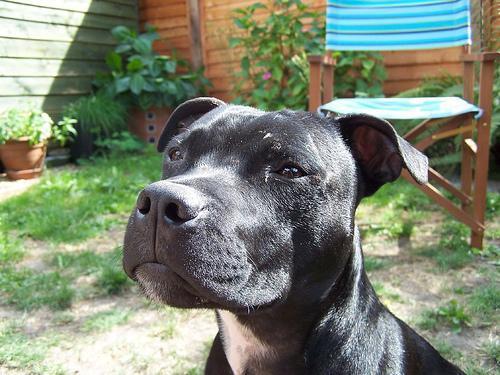
staffordshire bull terrier